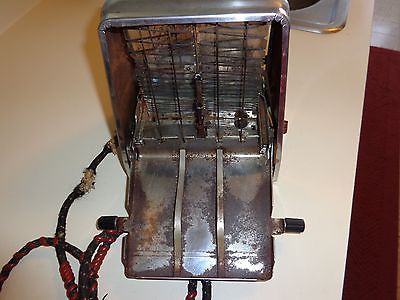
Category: toaster